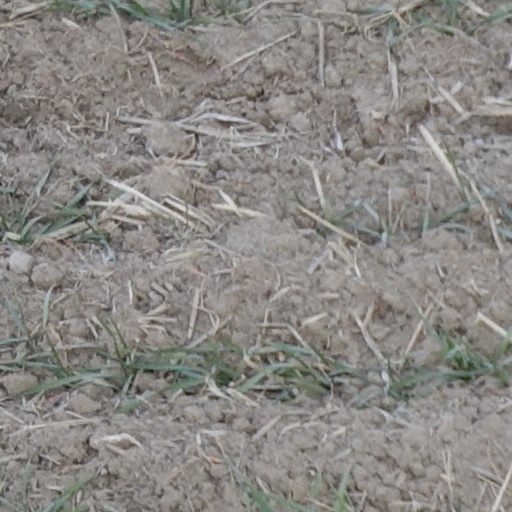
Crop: wheat